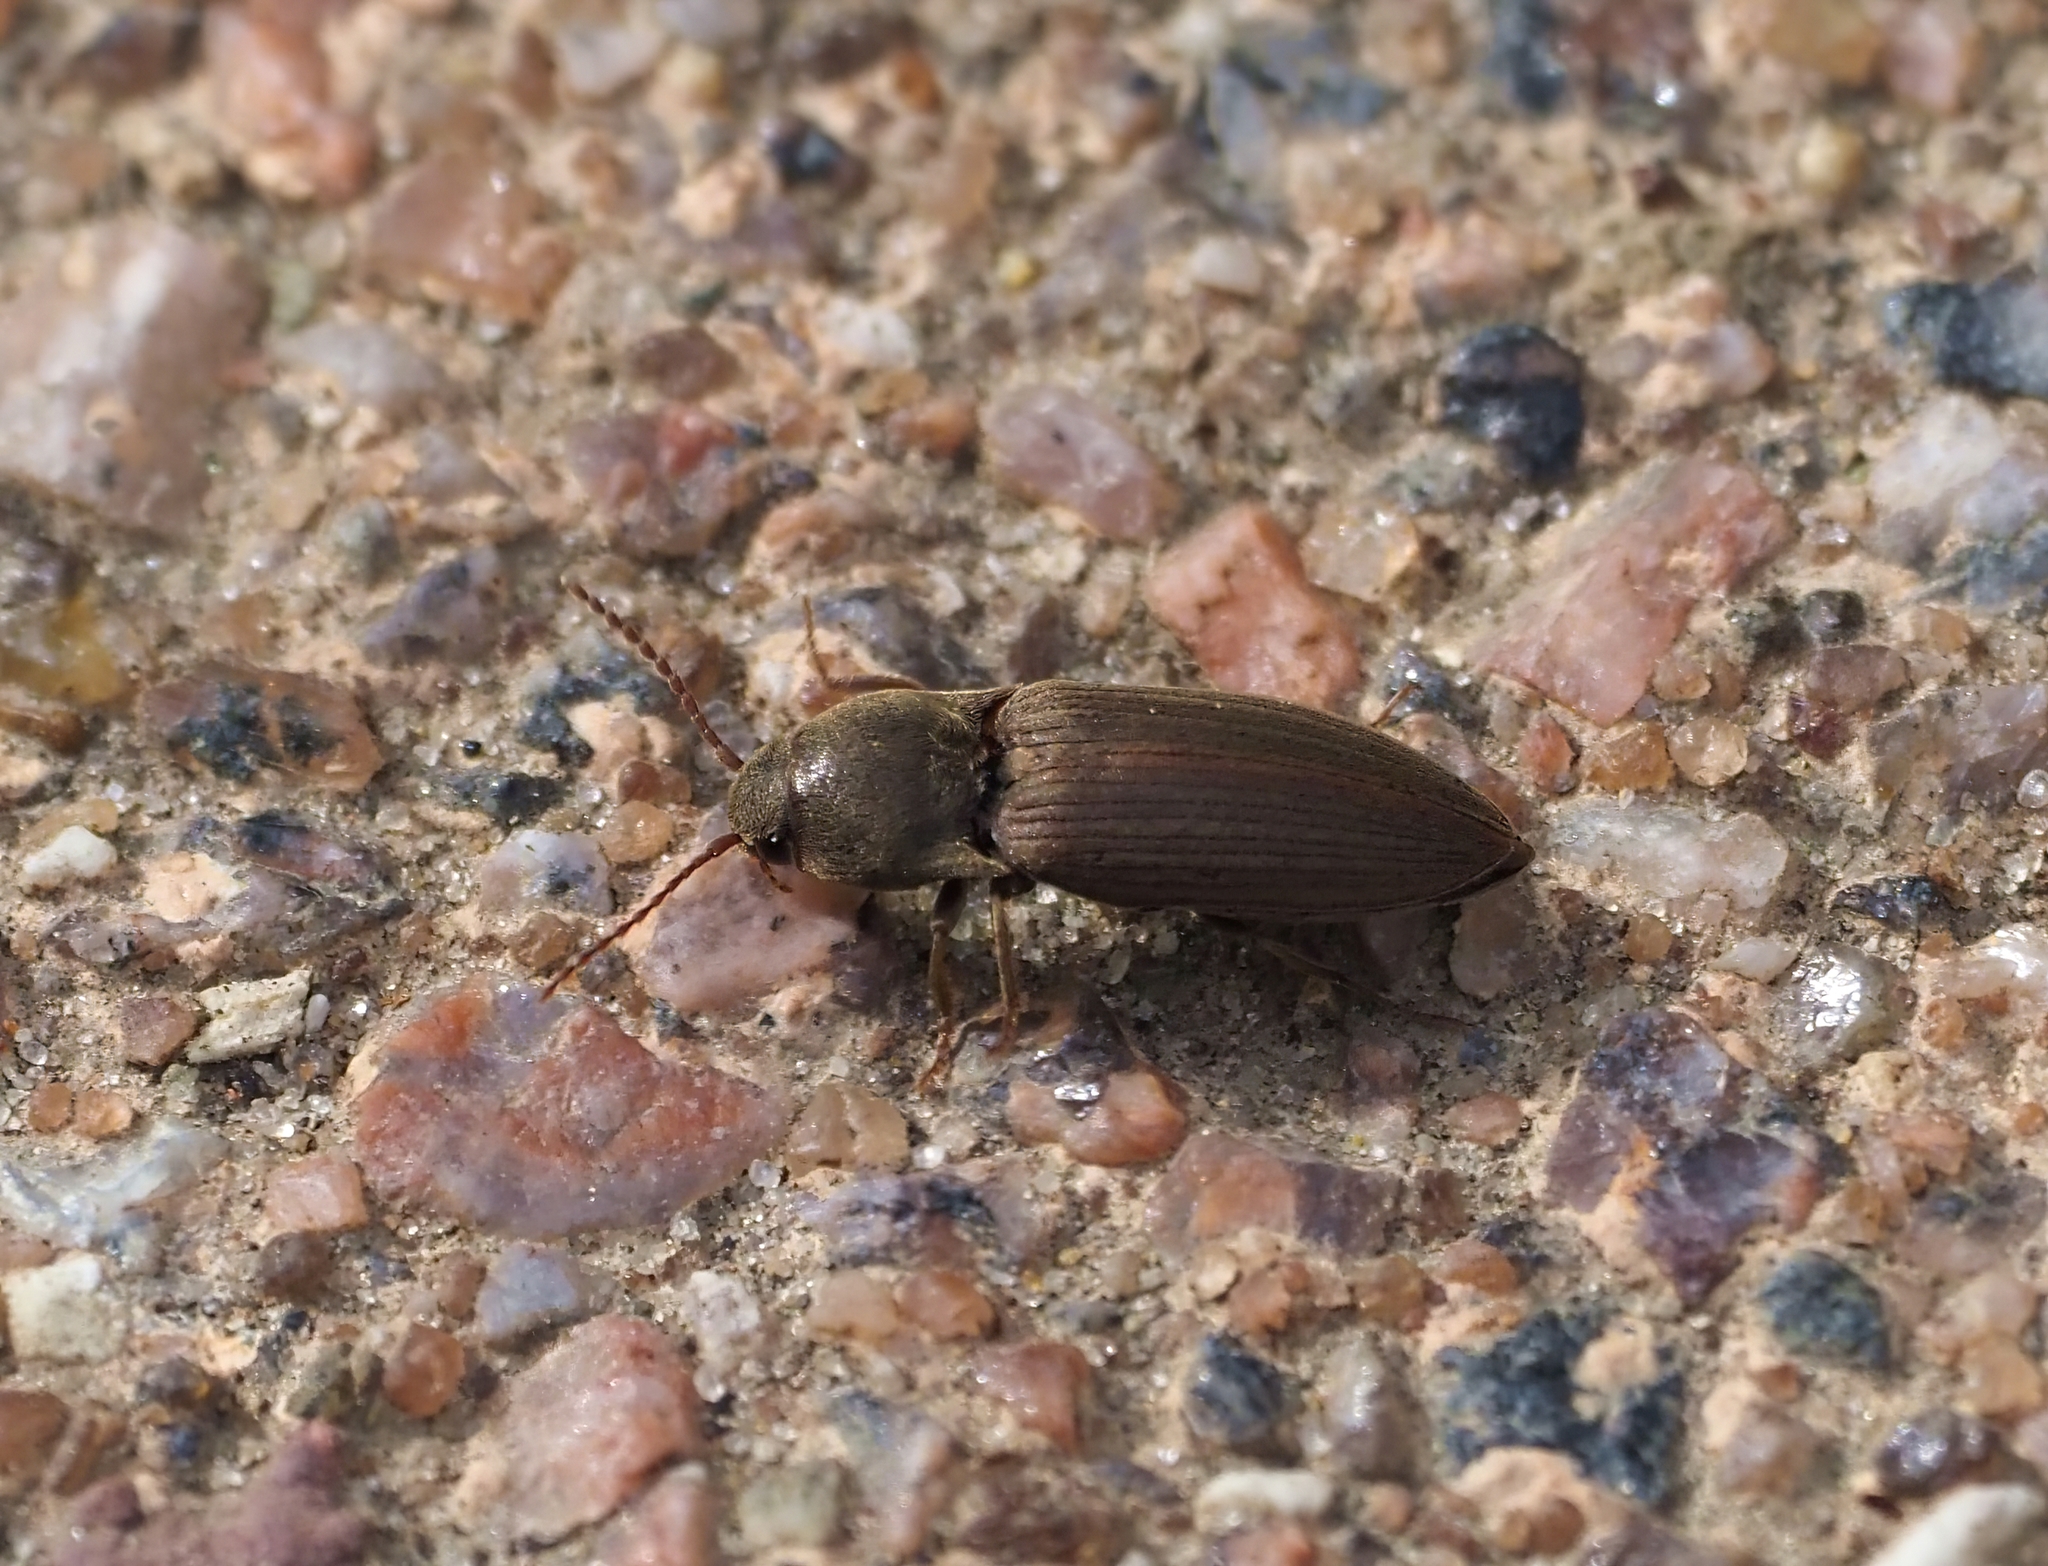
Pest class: clickbeetles_wireworms